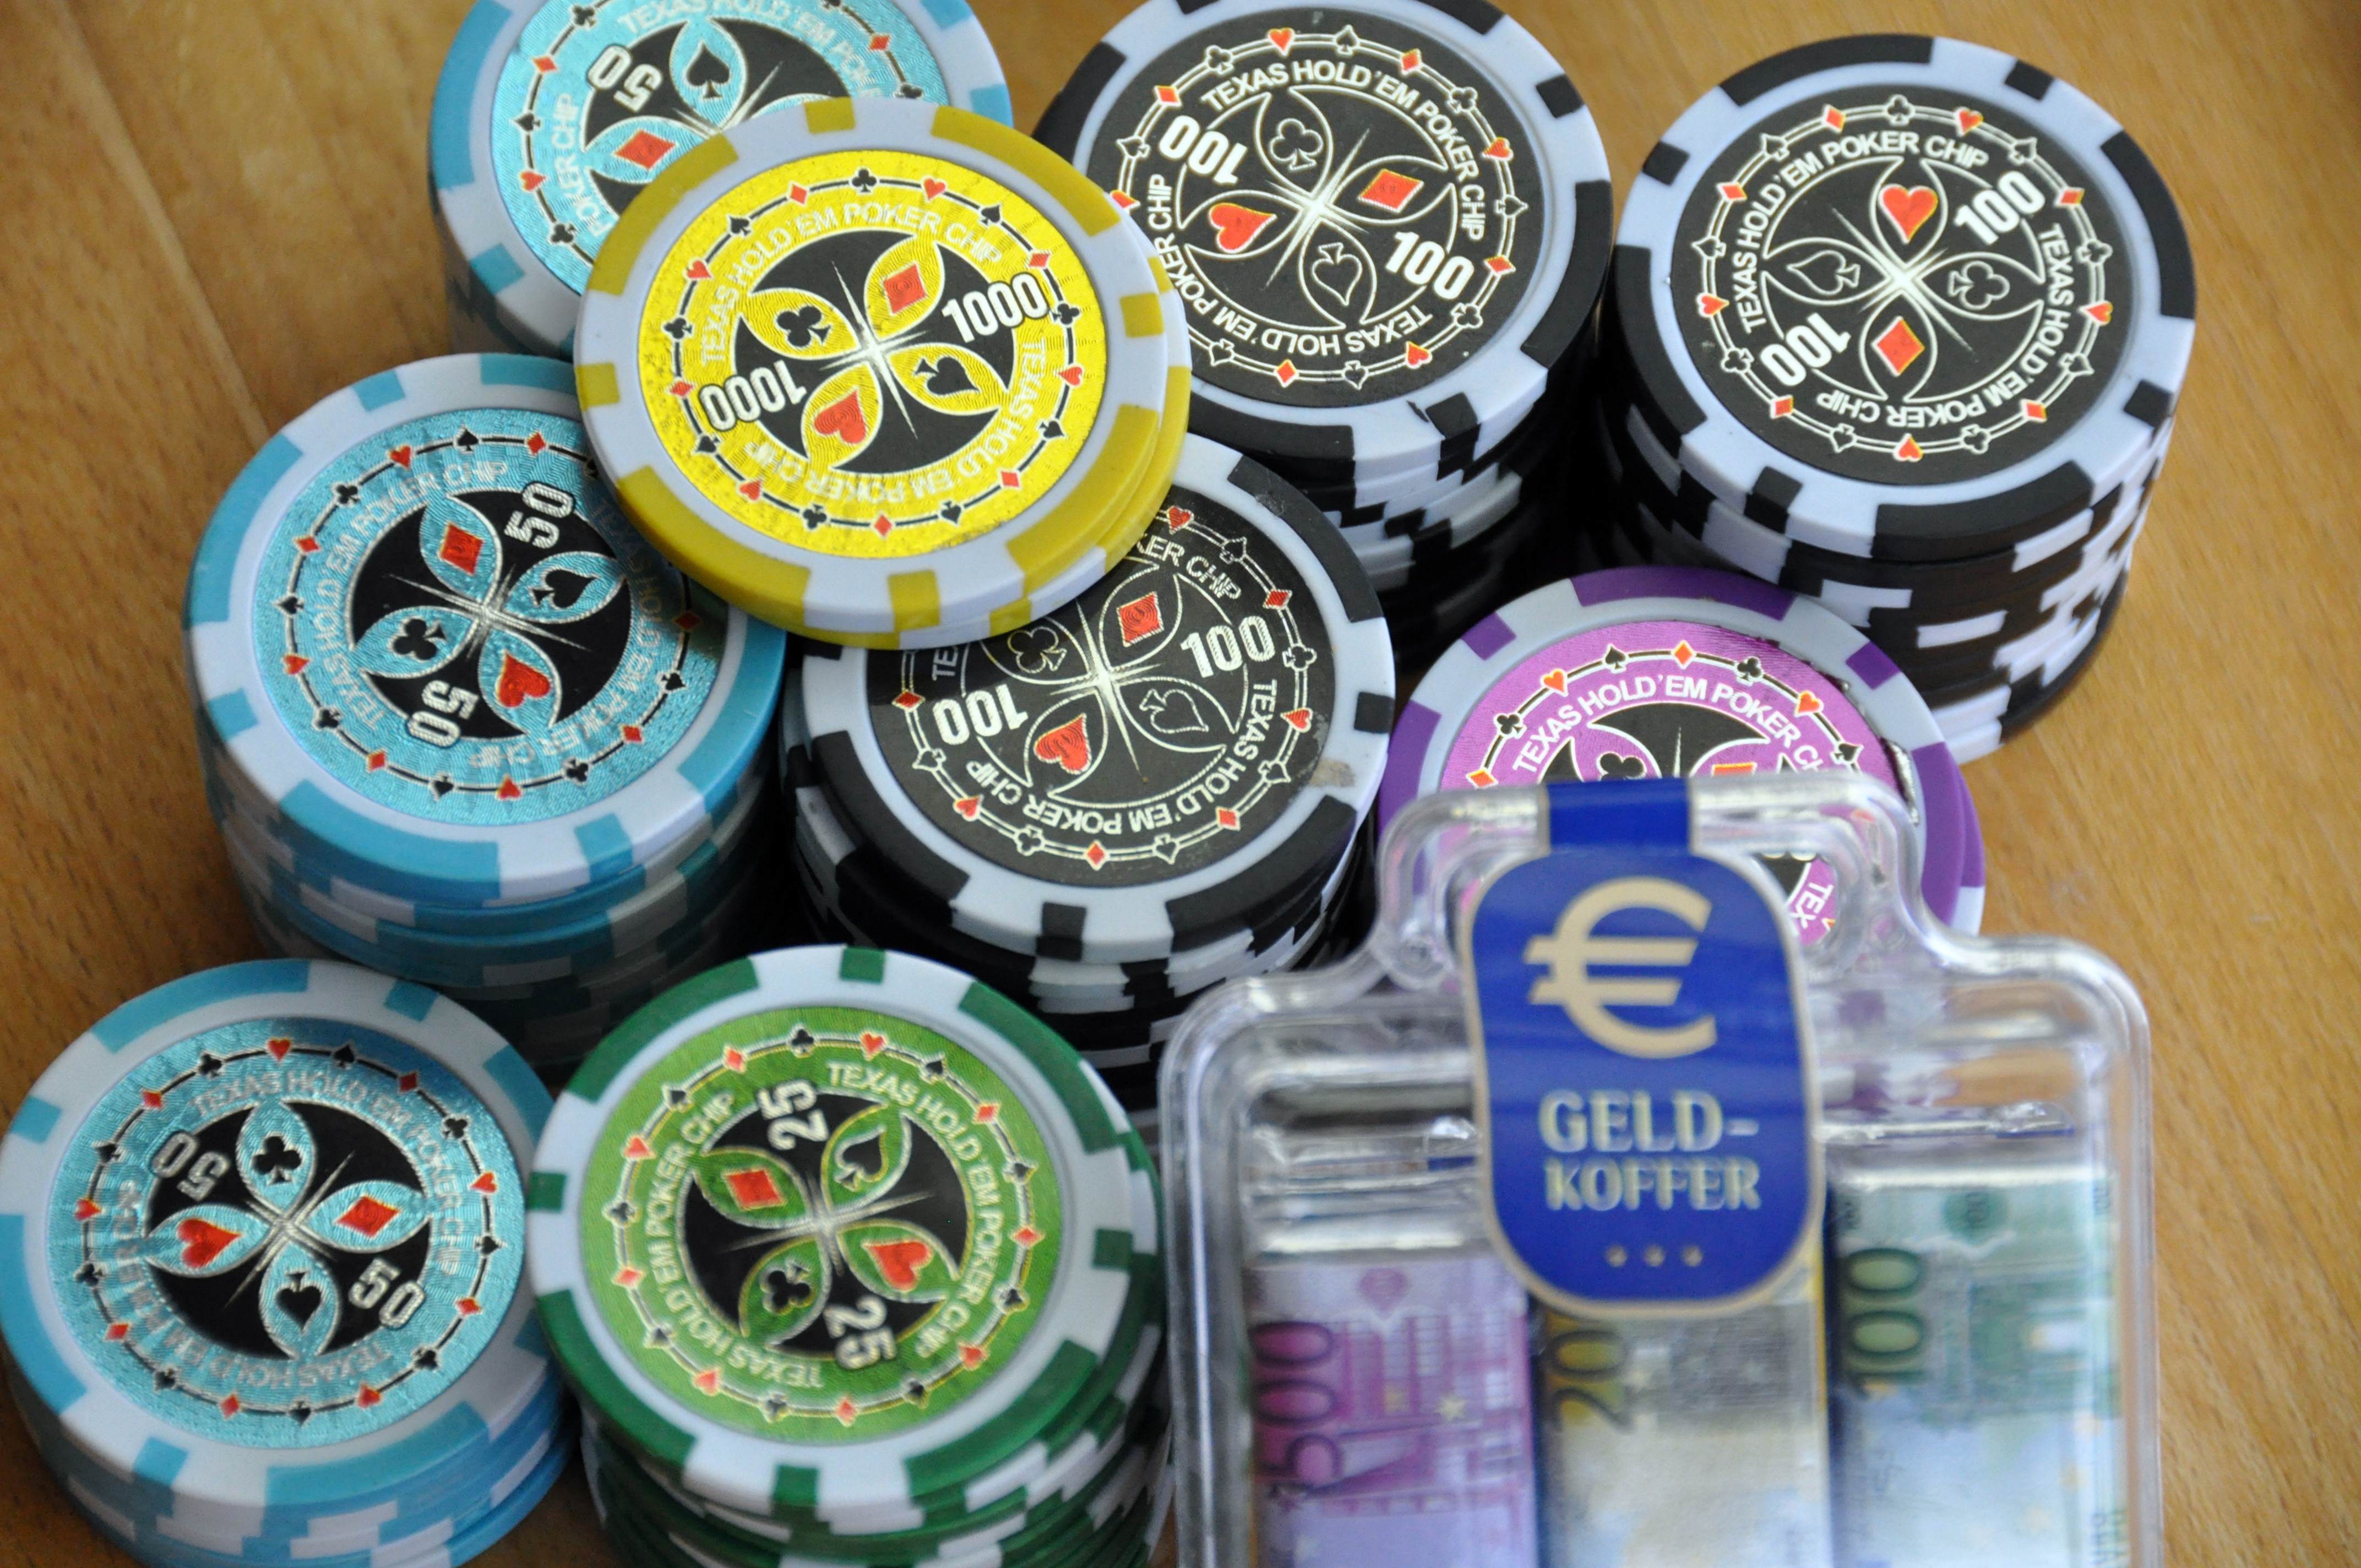
money, casino, gambling, games, entertainment, chips, poker, profit, pastime, game casino